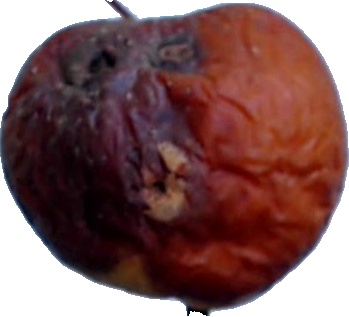
Label: apple_rotten_1